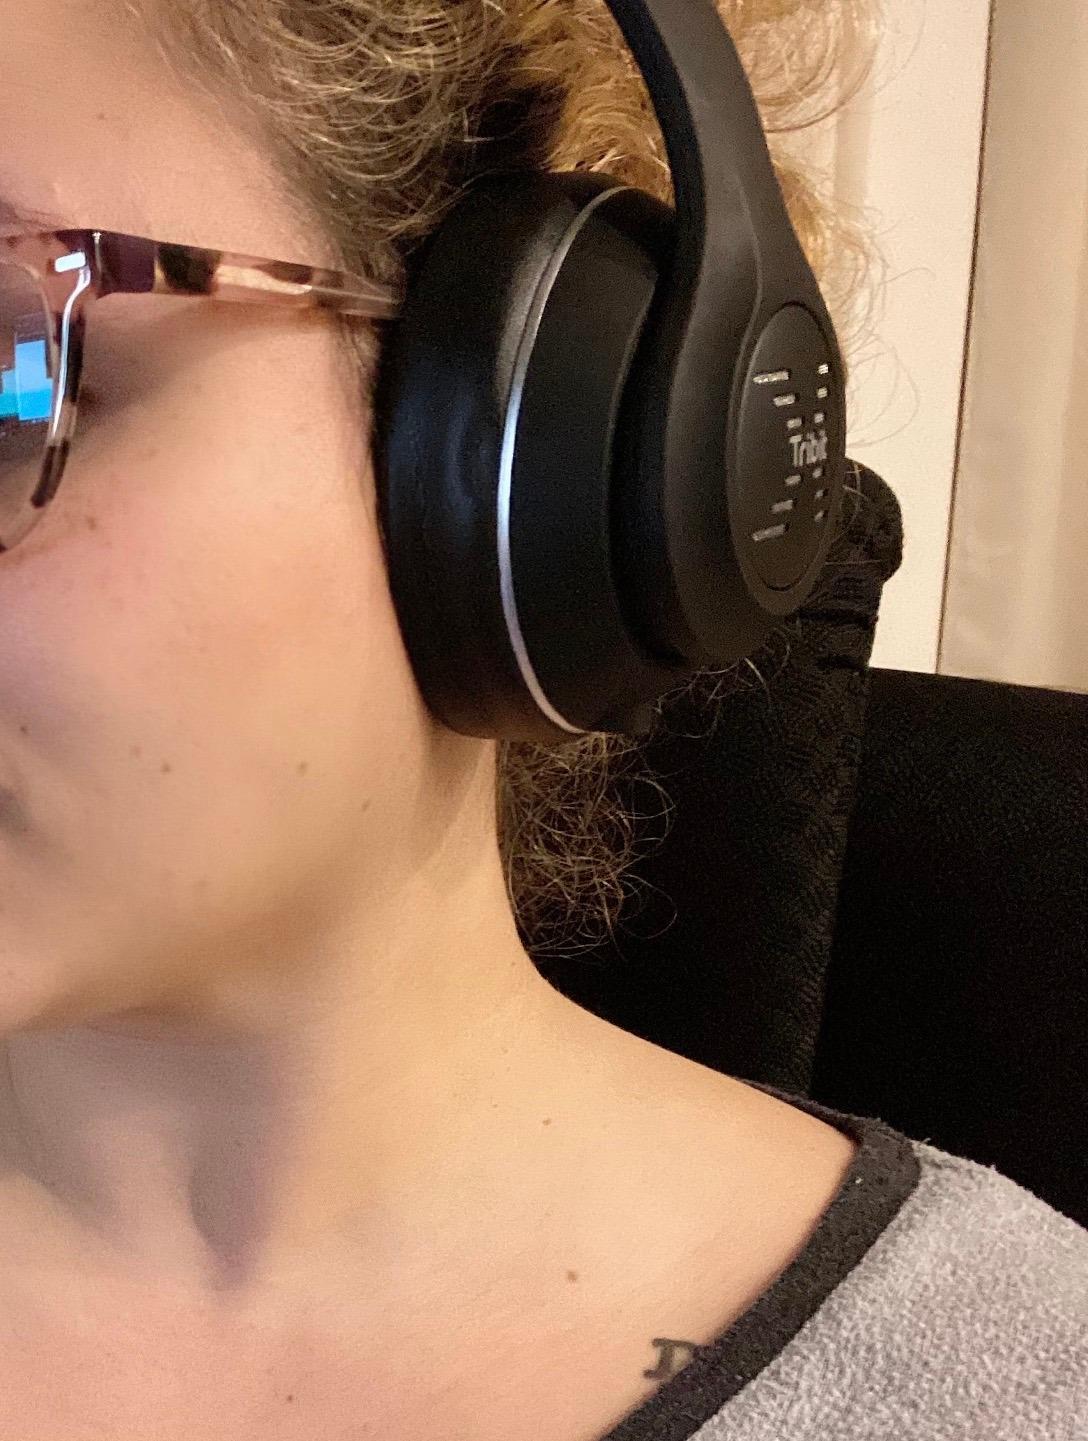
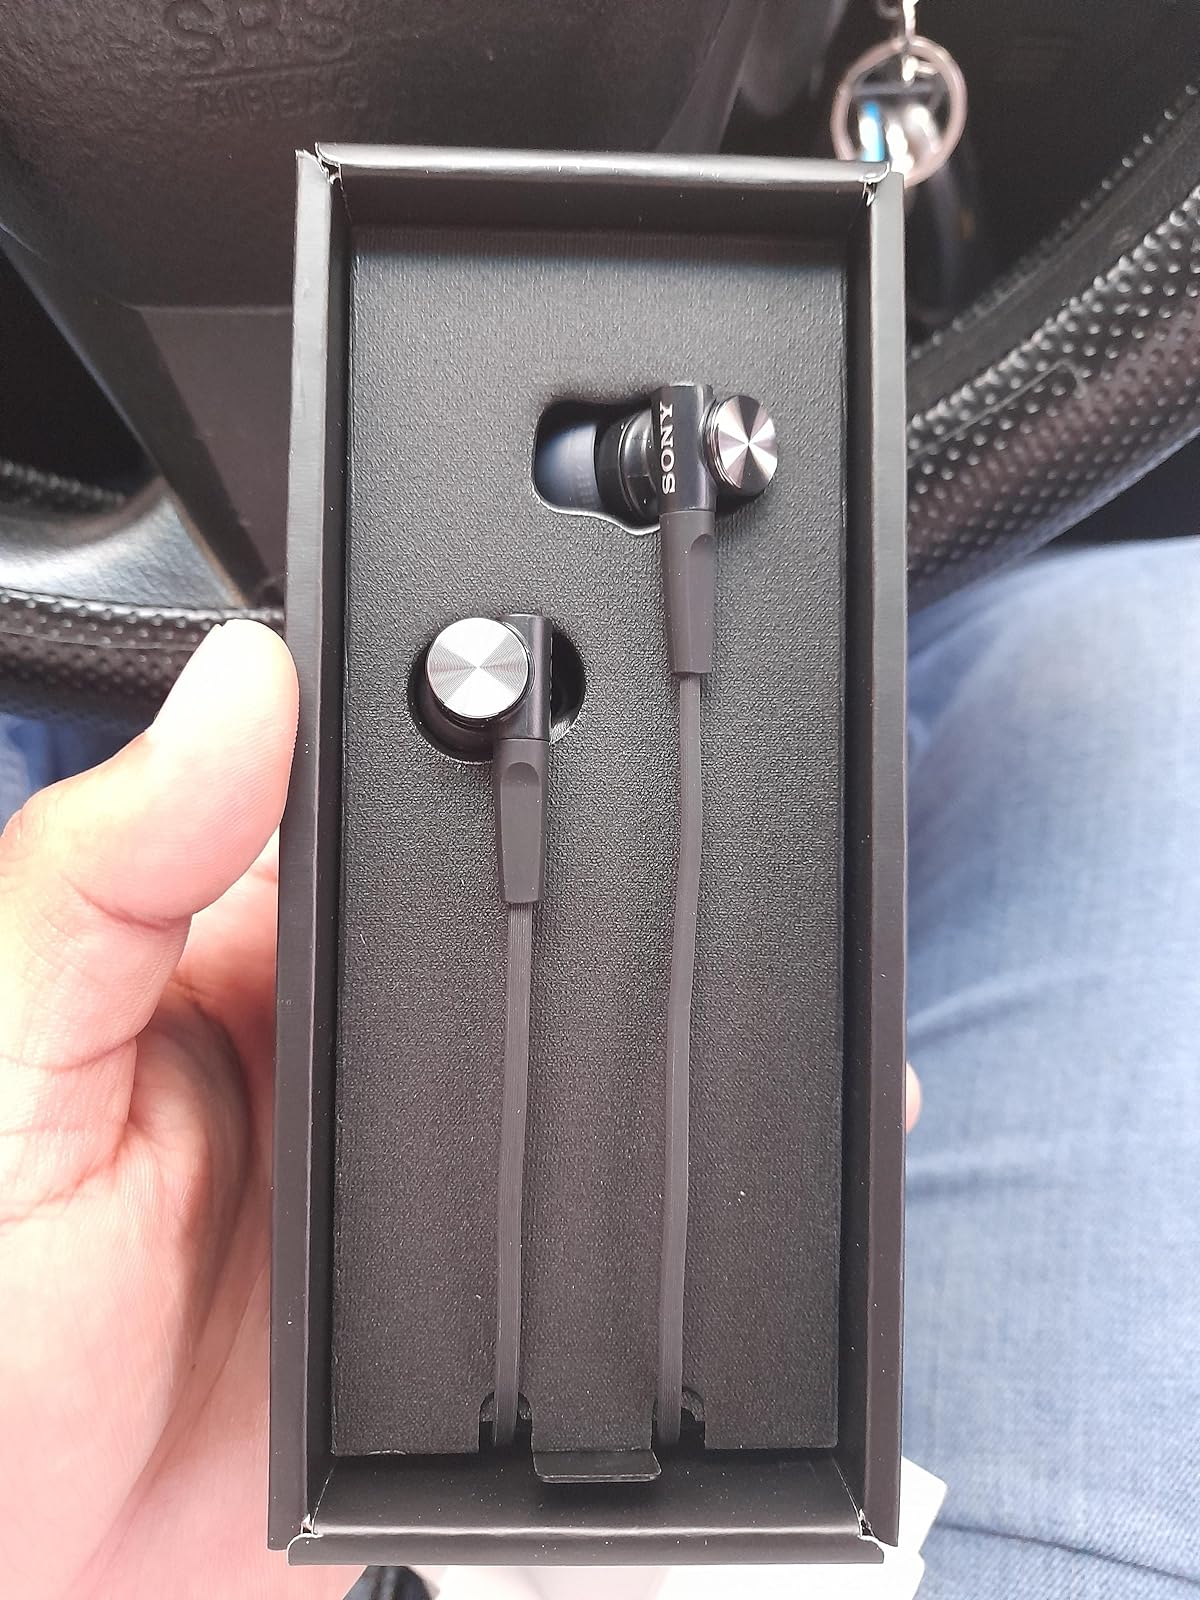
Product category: headphones
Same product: no